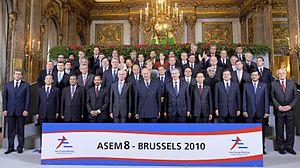
Le Dialogue Asie-Europe ou ASEM a été créé en 1996 au sommet de Bangkok. L'ASEM est un forum interrégional qui regroupe d'une part la Commission européenne et les 27 membres de l'Union européenne, et d'autre part les 13 membres de l'ASEAN plus trois, c'est-à-dire le secrétariat de l'ASEAN ainsi que la Chine, le Japon et la Corée du Sud auxquels se sont joints la Mongolie, l'Inde et le Pakistan. À l'occasion du sommet de Bruxelles en 2010, l'Australie, la Nouvelle-Zélande et la Russie deviennent membres de l'organisation. En 2012, le sommet de Vientiane entérine l'adhésion de trois nouveaux membres : le Bangladesh, la Norvège et la Suisse. Le sommet de Milan officialise l'adhésion de la Croatie et du Kazakhstan.